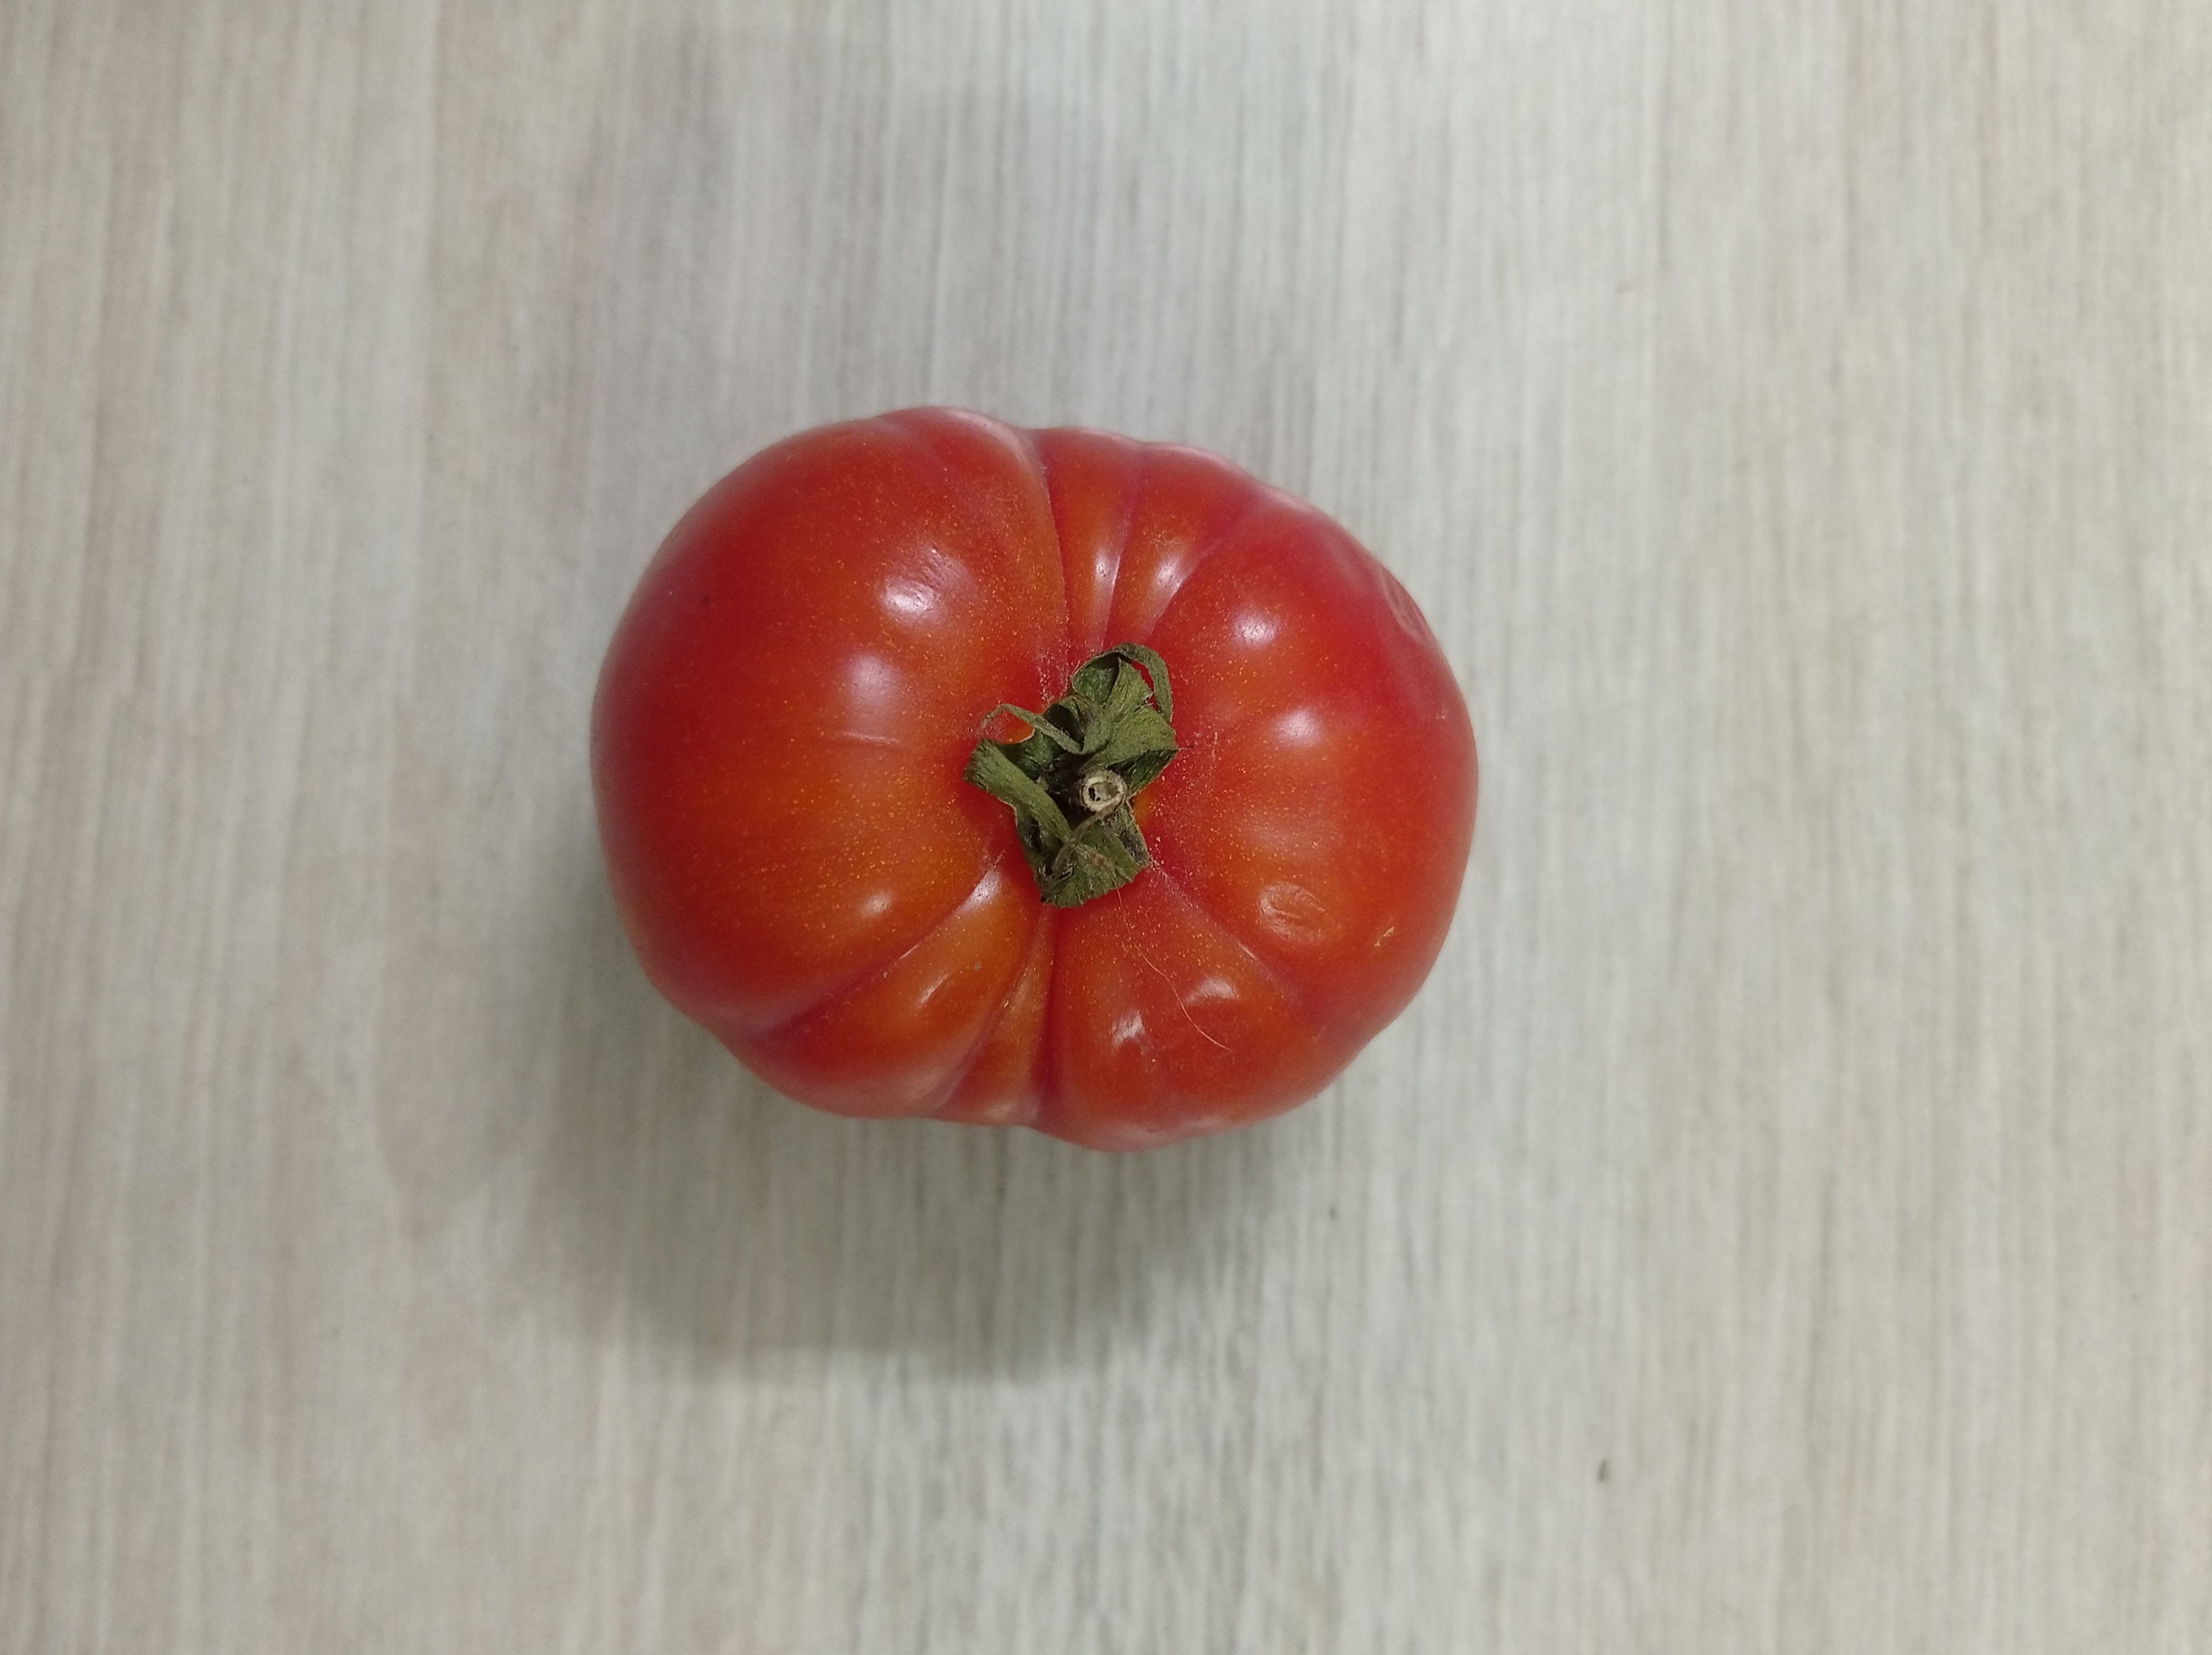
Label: Fresh